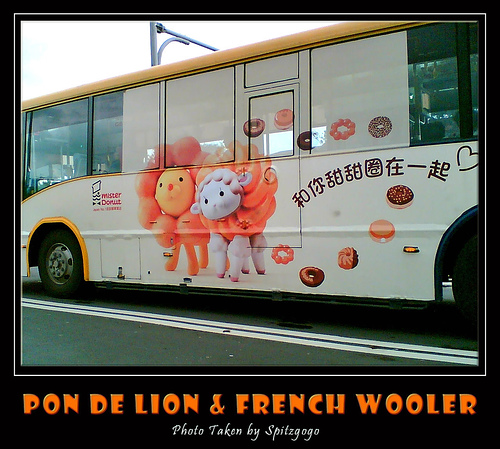
A couple of animals drawn on to the side of a bus.

Bus with sheep decals in foreign language and doughnuts

an advertisement on the side of a japanese bus.

Foreign language and cartoon characters painted on a bus.